Solid (band)

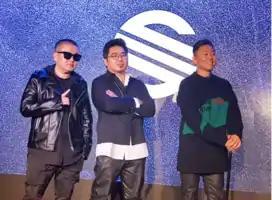
Solid at the 5th album, "Into the Light", launch party on March 21, 2018, Seoul, Korea

Solid (Korean: 솔리드) is a South Korean R&B/Hip-Hop trio. They were formed in Orange County, California, in 1992, and made their debut in Seoul, South Korea, in 1993. The group consists of Johan Kim (김조한: George Kim), Jaeyoon Chong (정재윤: Jae Chong), and Joon Lee (이준: John Lee).